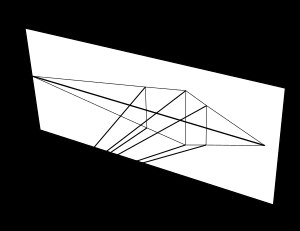
Øjepunkt
Principskitse visende motiv, billedplan og øjepunkt
Øjepunkt kaldes i perspektivlæren det punkt, hvori beskuerens øje tænkes, når tegningen eller maleriet udføres.